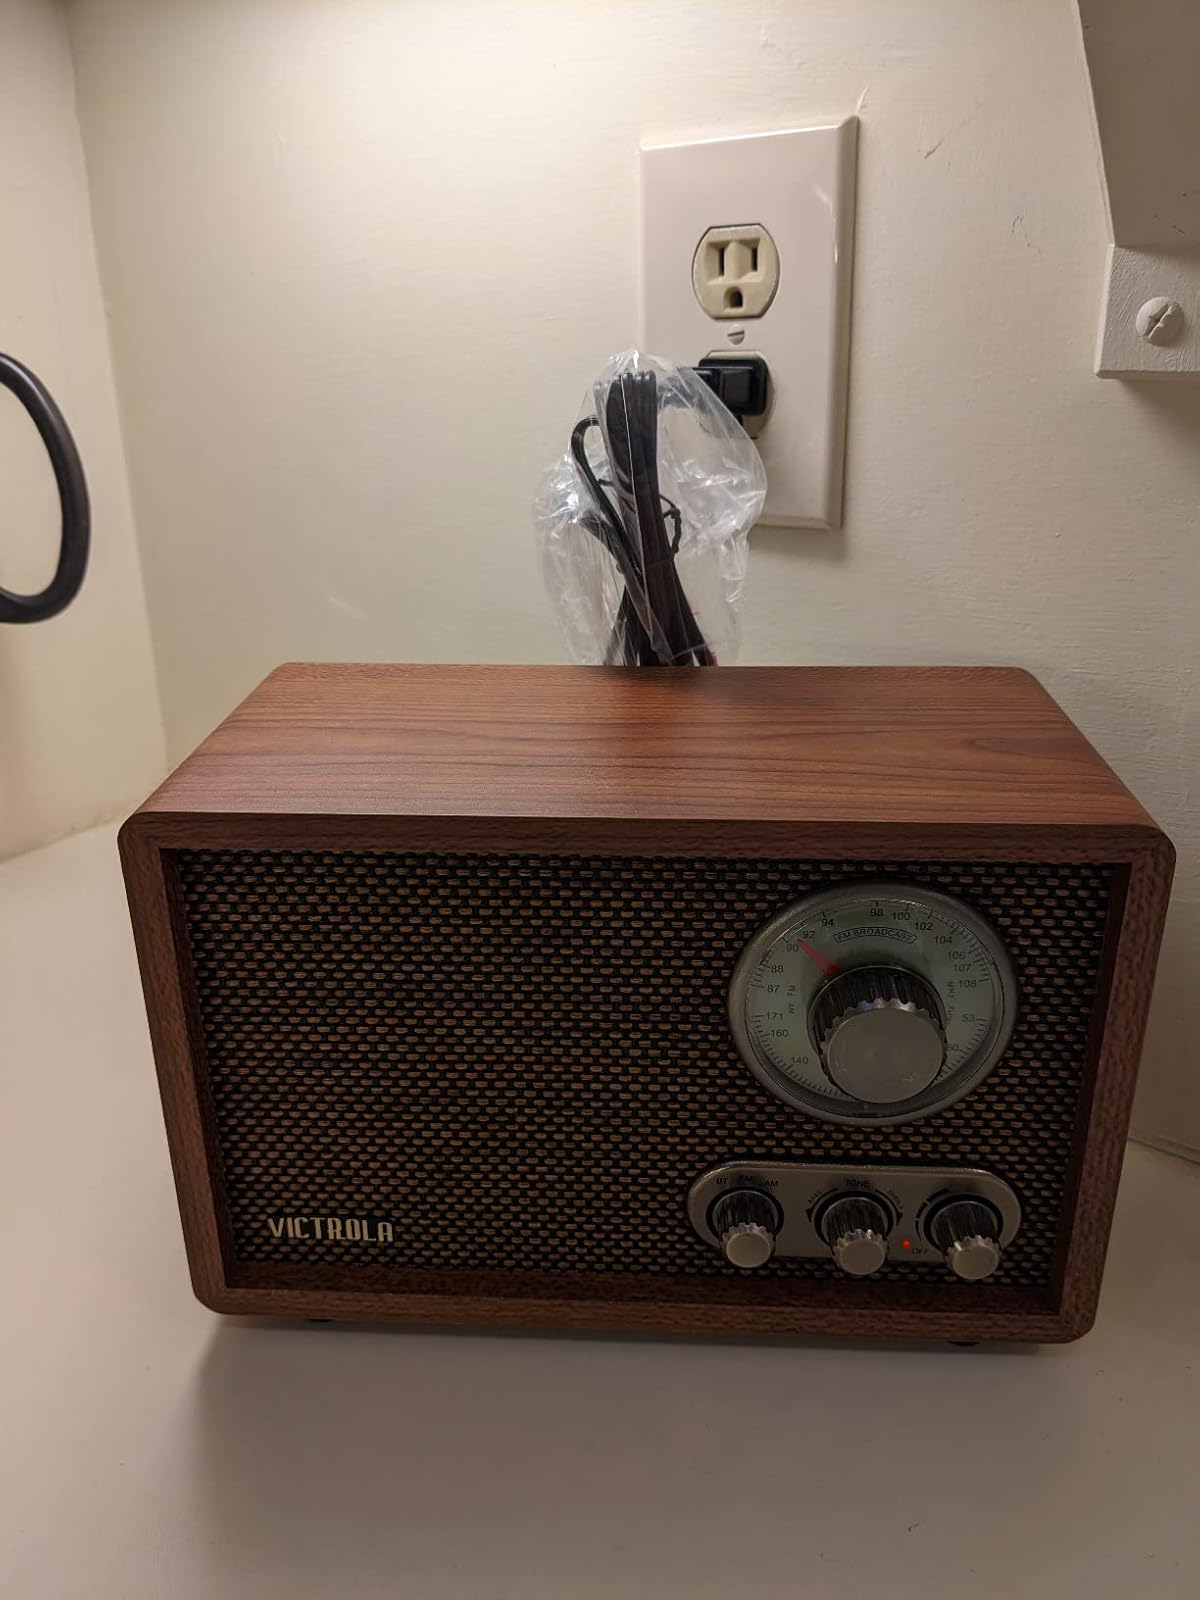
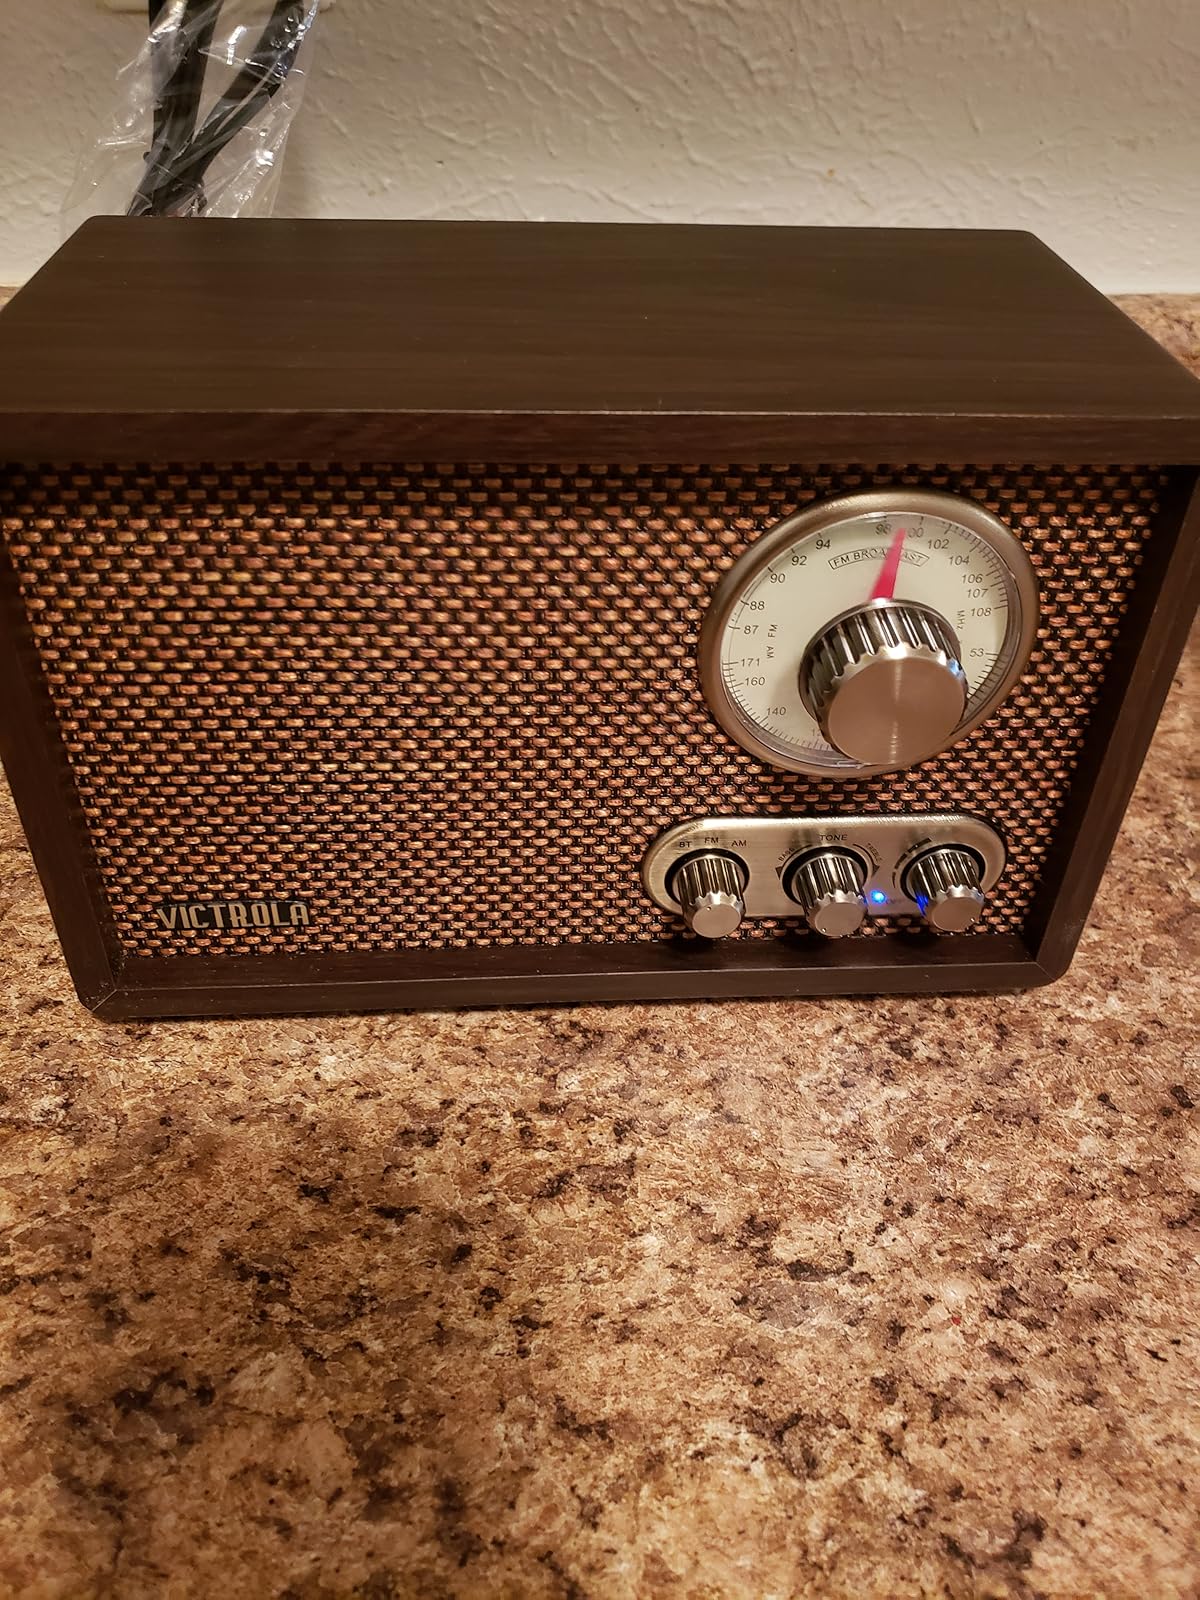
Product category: radio
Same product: no